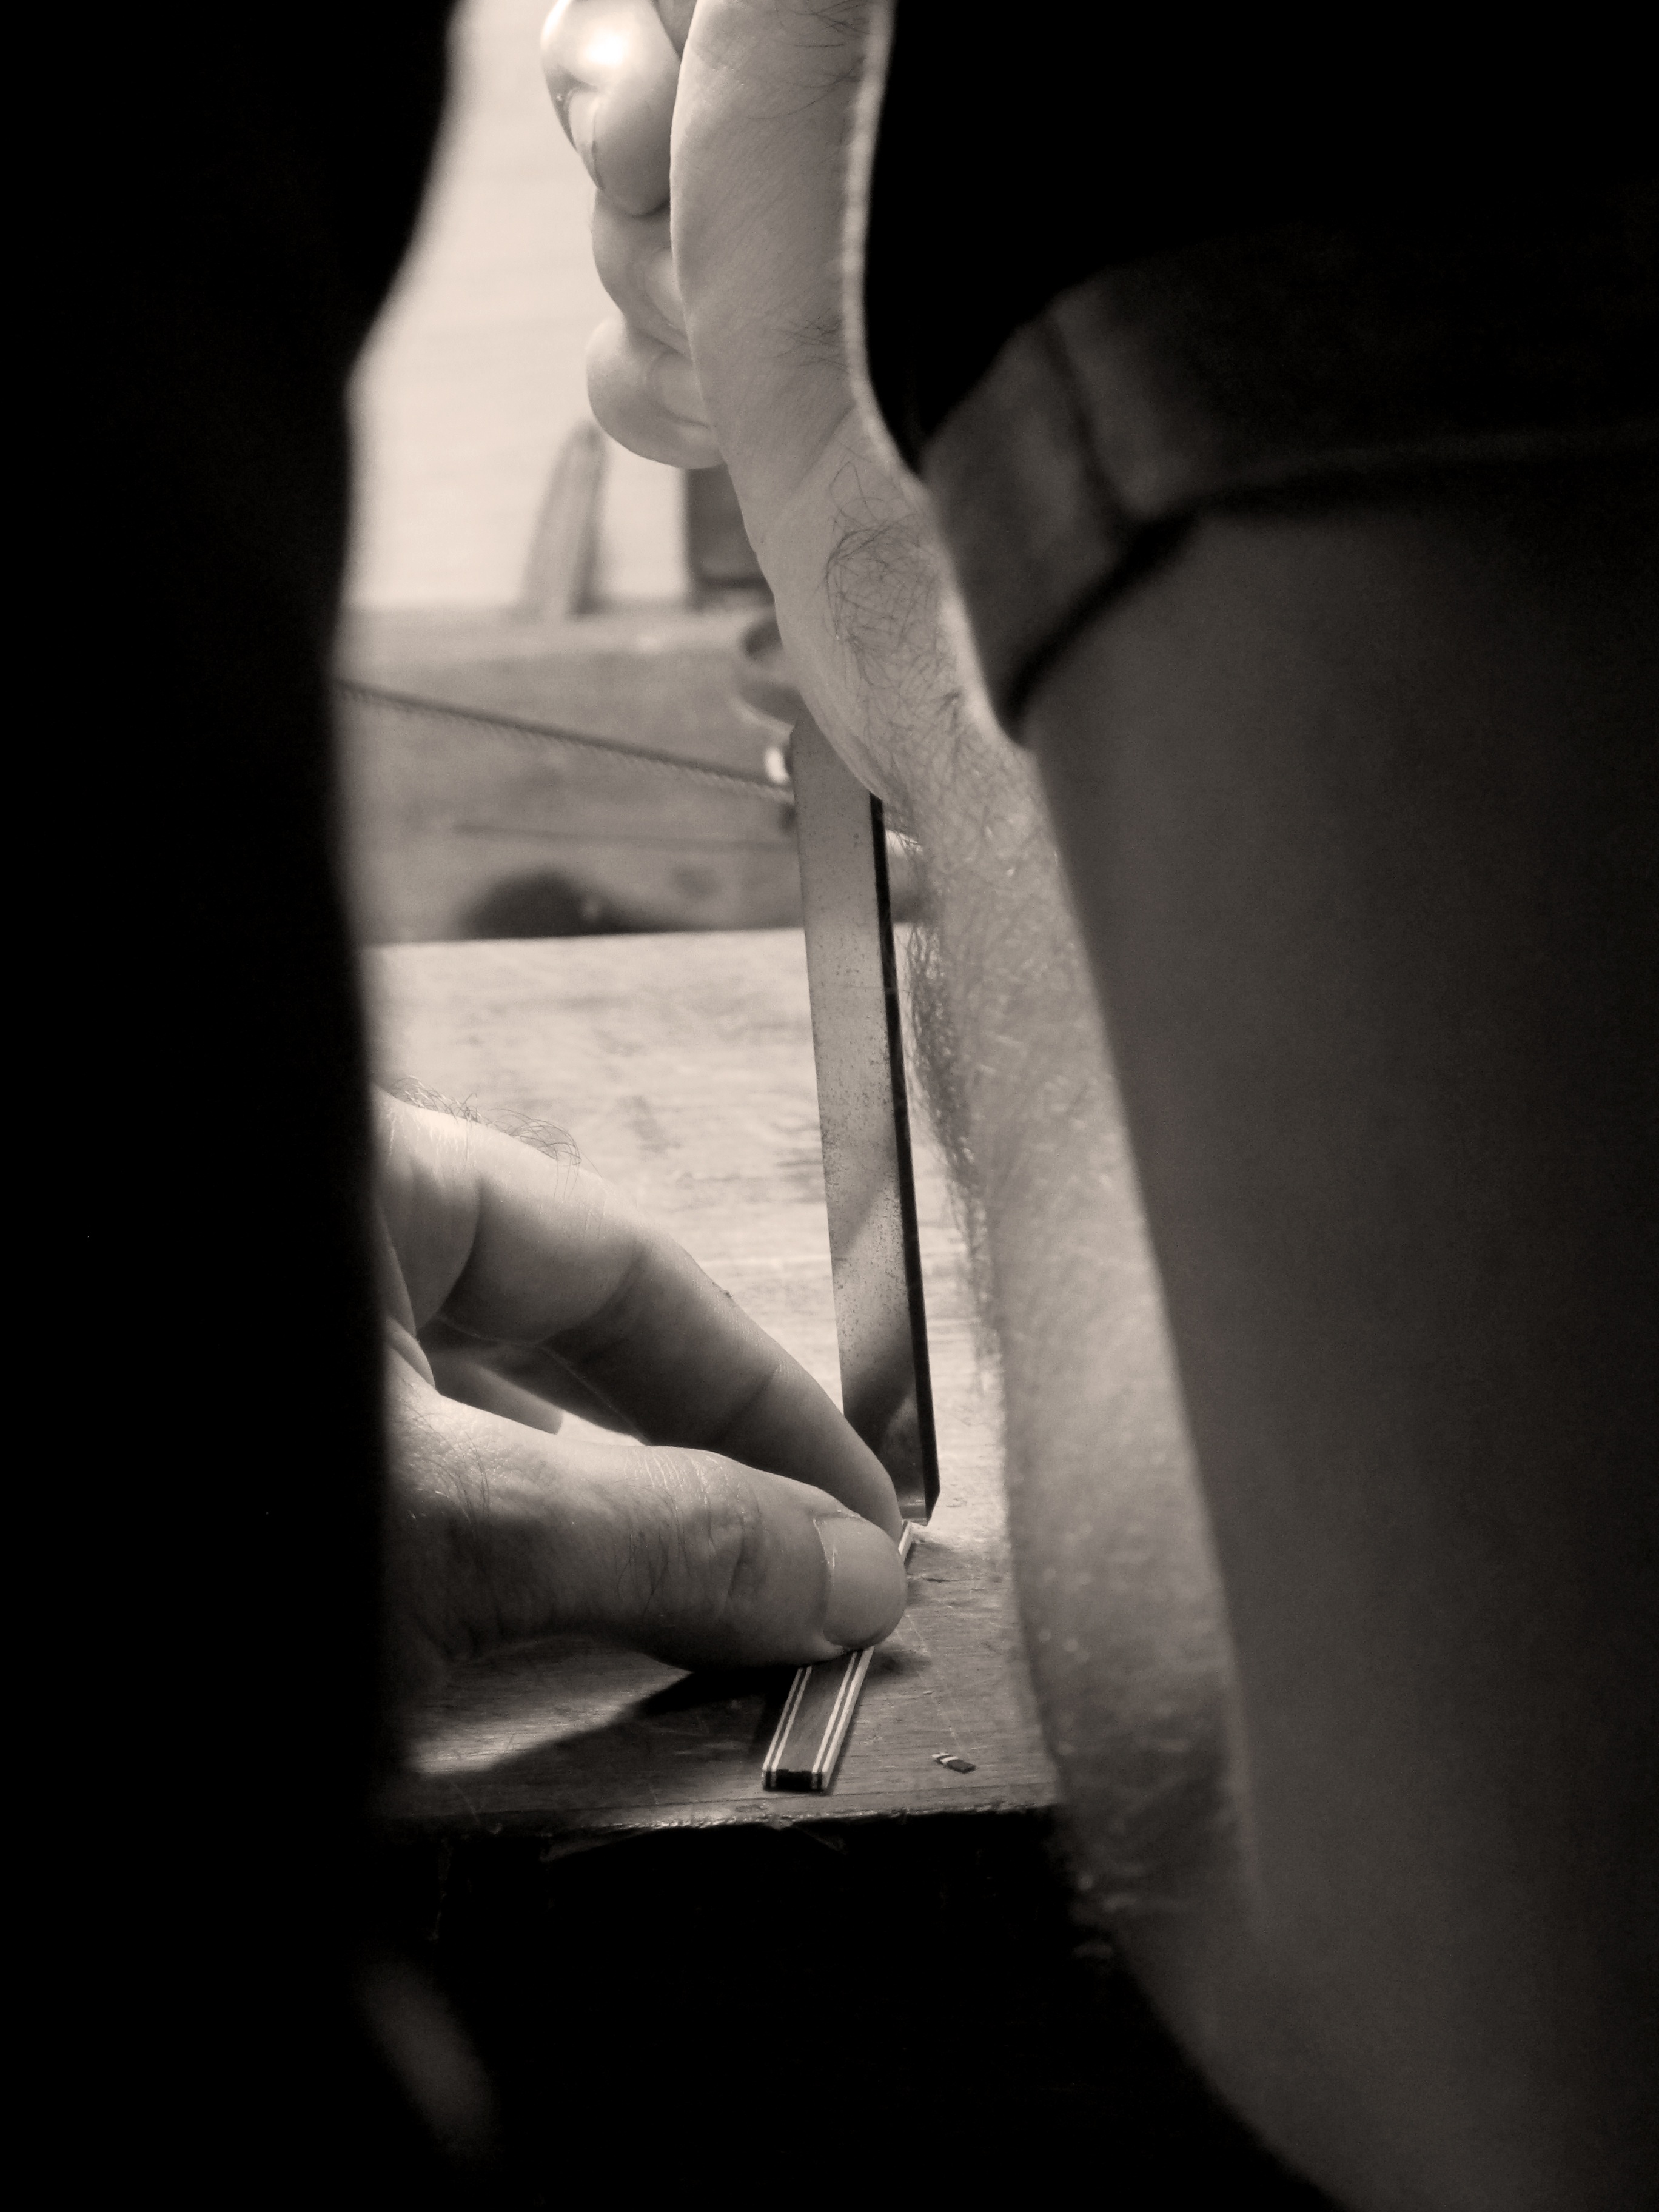
hand, light, black and white, wood, white, photography, leg, finger, darkness, black, monochrome, arm, close up, human body, organ, arts and crafts, joinery, sense, monochrome photography, film noir, joiner